Justin Longmuir

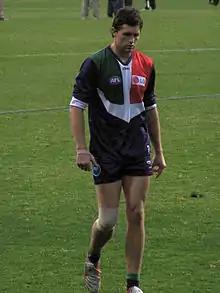
Longmuir playing for Fremantle in 2006, with a bandaged knee

Longmuir was recruited by the Fremantle Football Club as the number 2 draft pick in the 1998 AFL Draft (from West Perth Football Club) and made his debut in Round 22, 1999, against Geelong at Shell Stadium. Longmuir played for Fremantle Football Club from 1999 until 2007, where he played a total of 139 games as a forward and ruckman, kicking 166 goals.